The Woman Who Brushed Off Her Tears

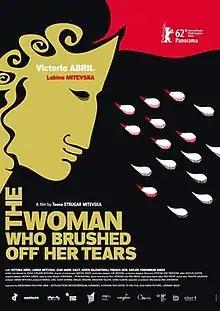
Film poster

The Woman Who Brushed Off Her Tears is a multilingual film directed by Teona Strugar Mitevska and produced by Labina Mitevska, Danijel Hocevar, Marcel Lenz, Sébastien Delloye, Diana Elbaum.